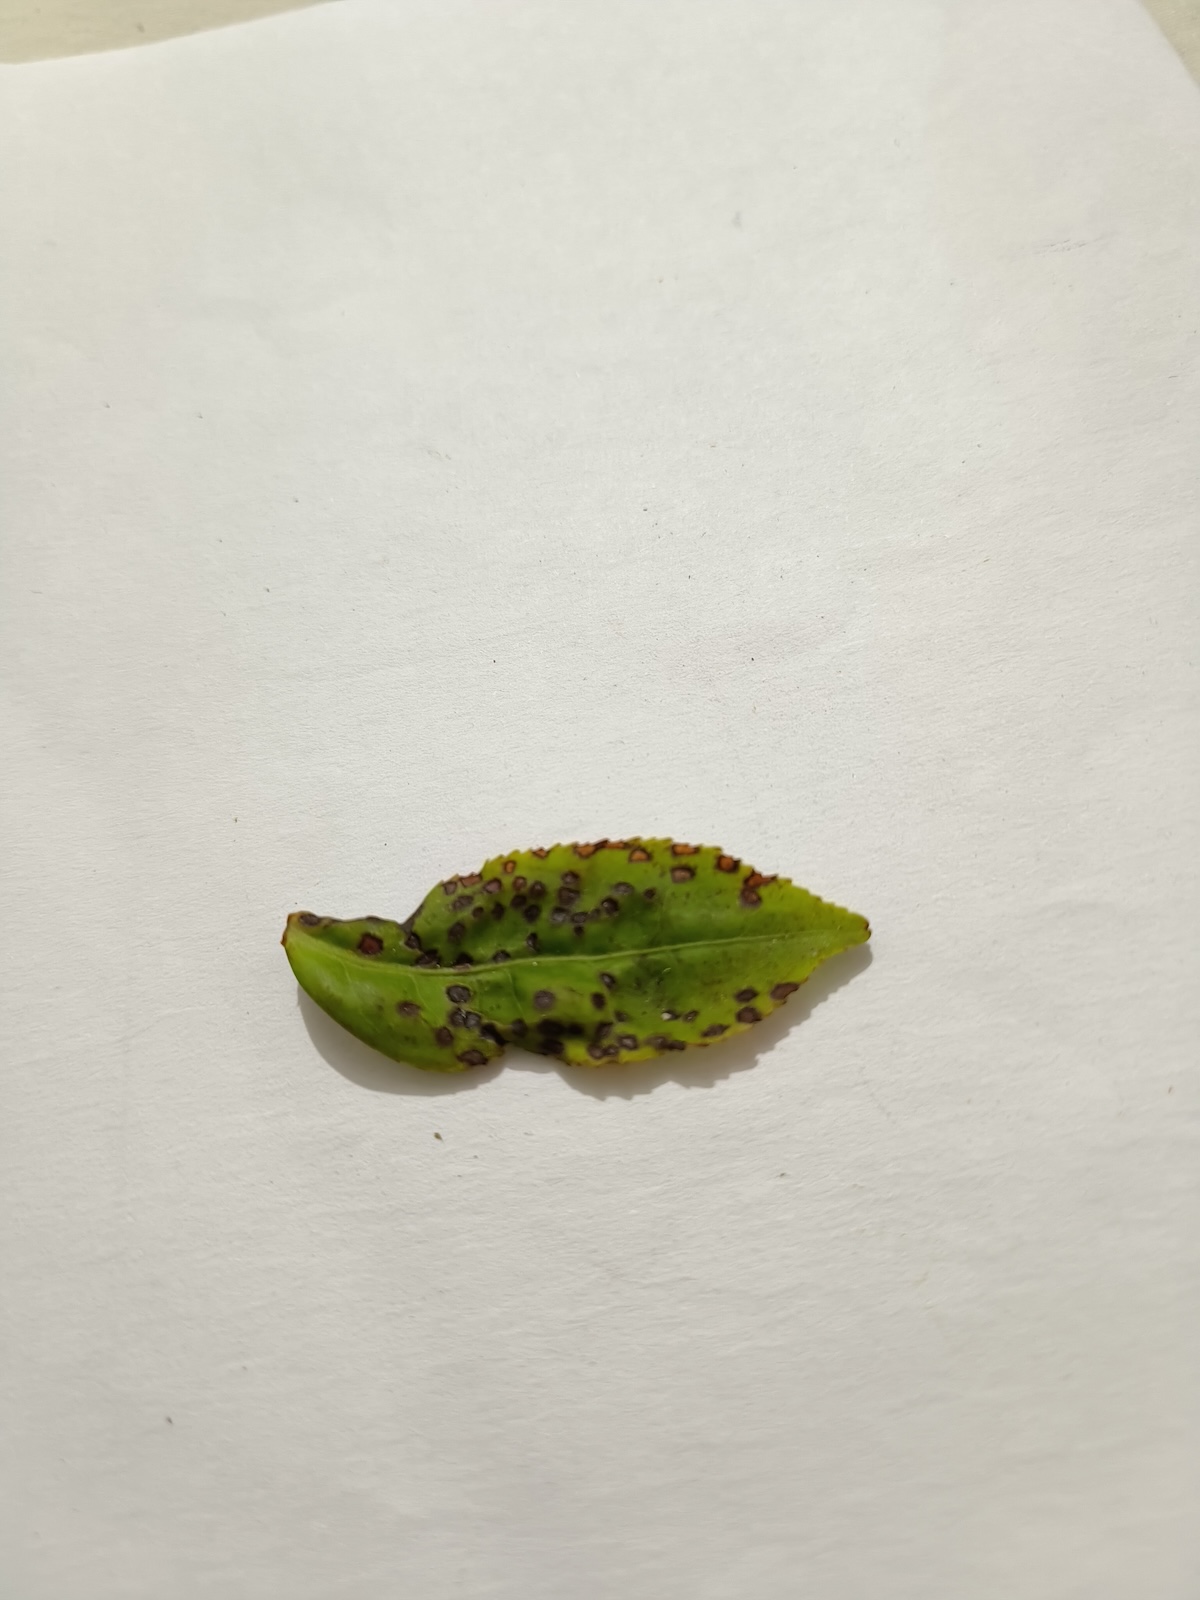
Label: Helopeltis